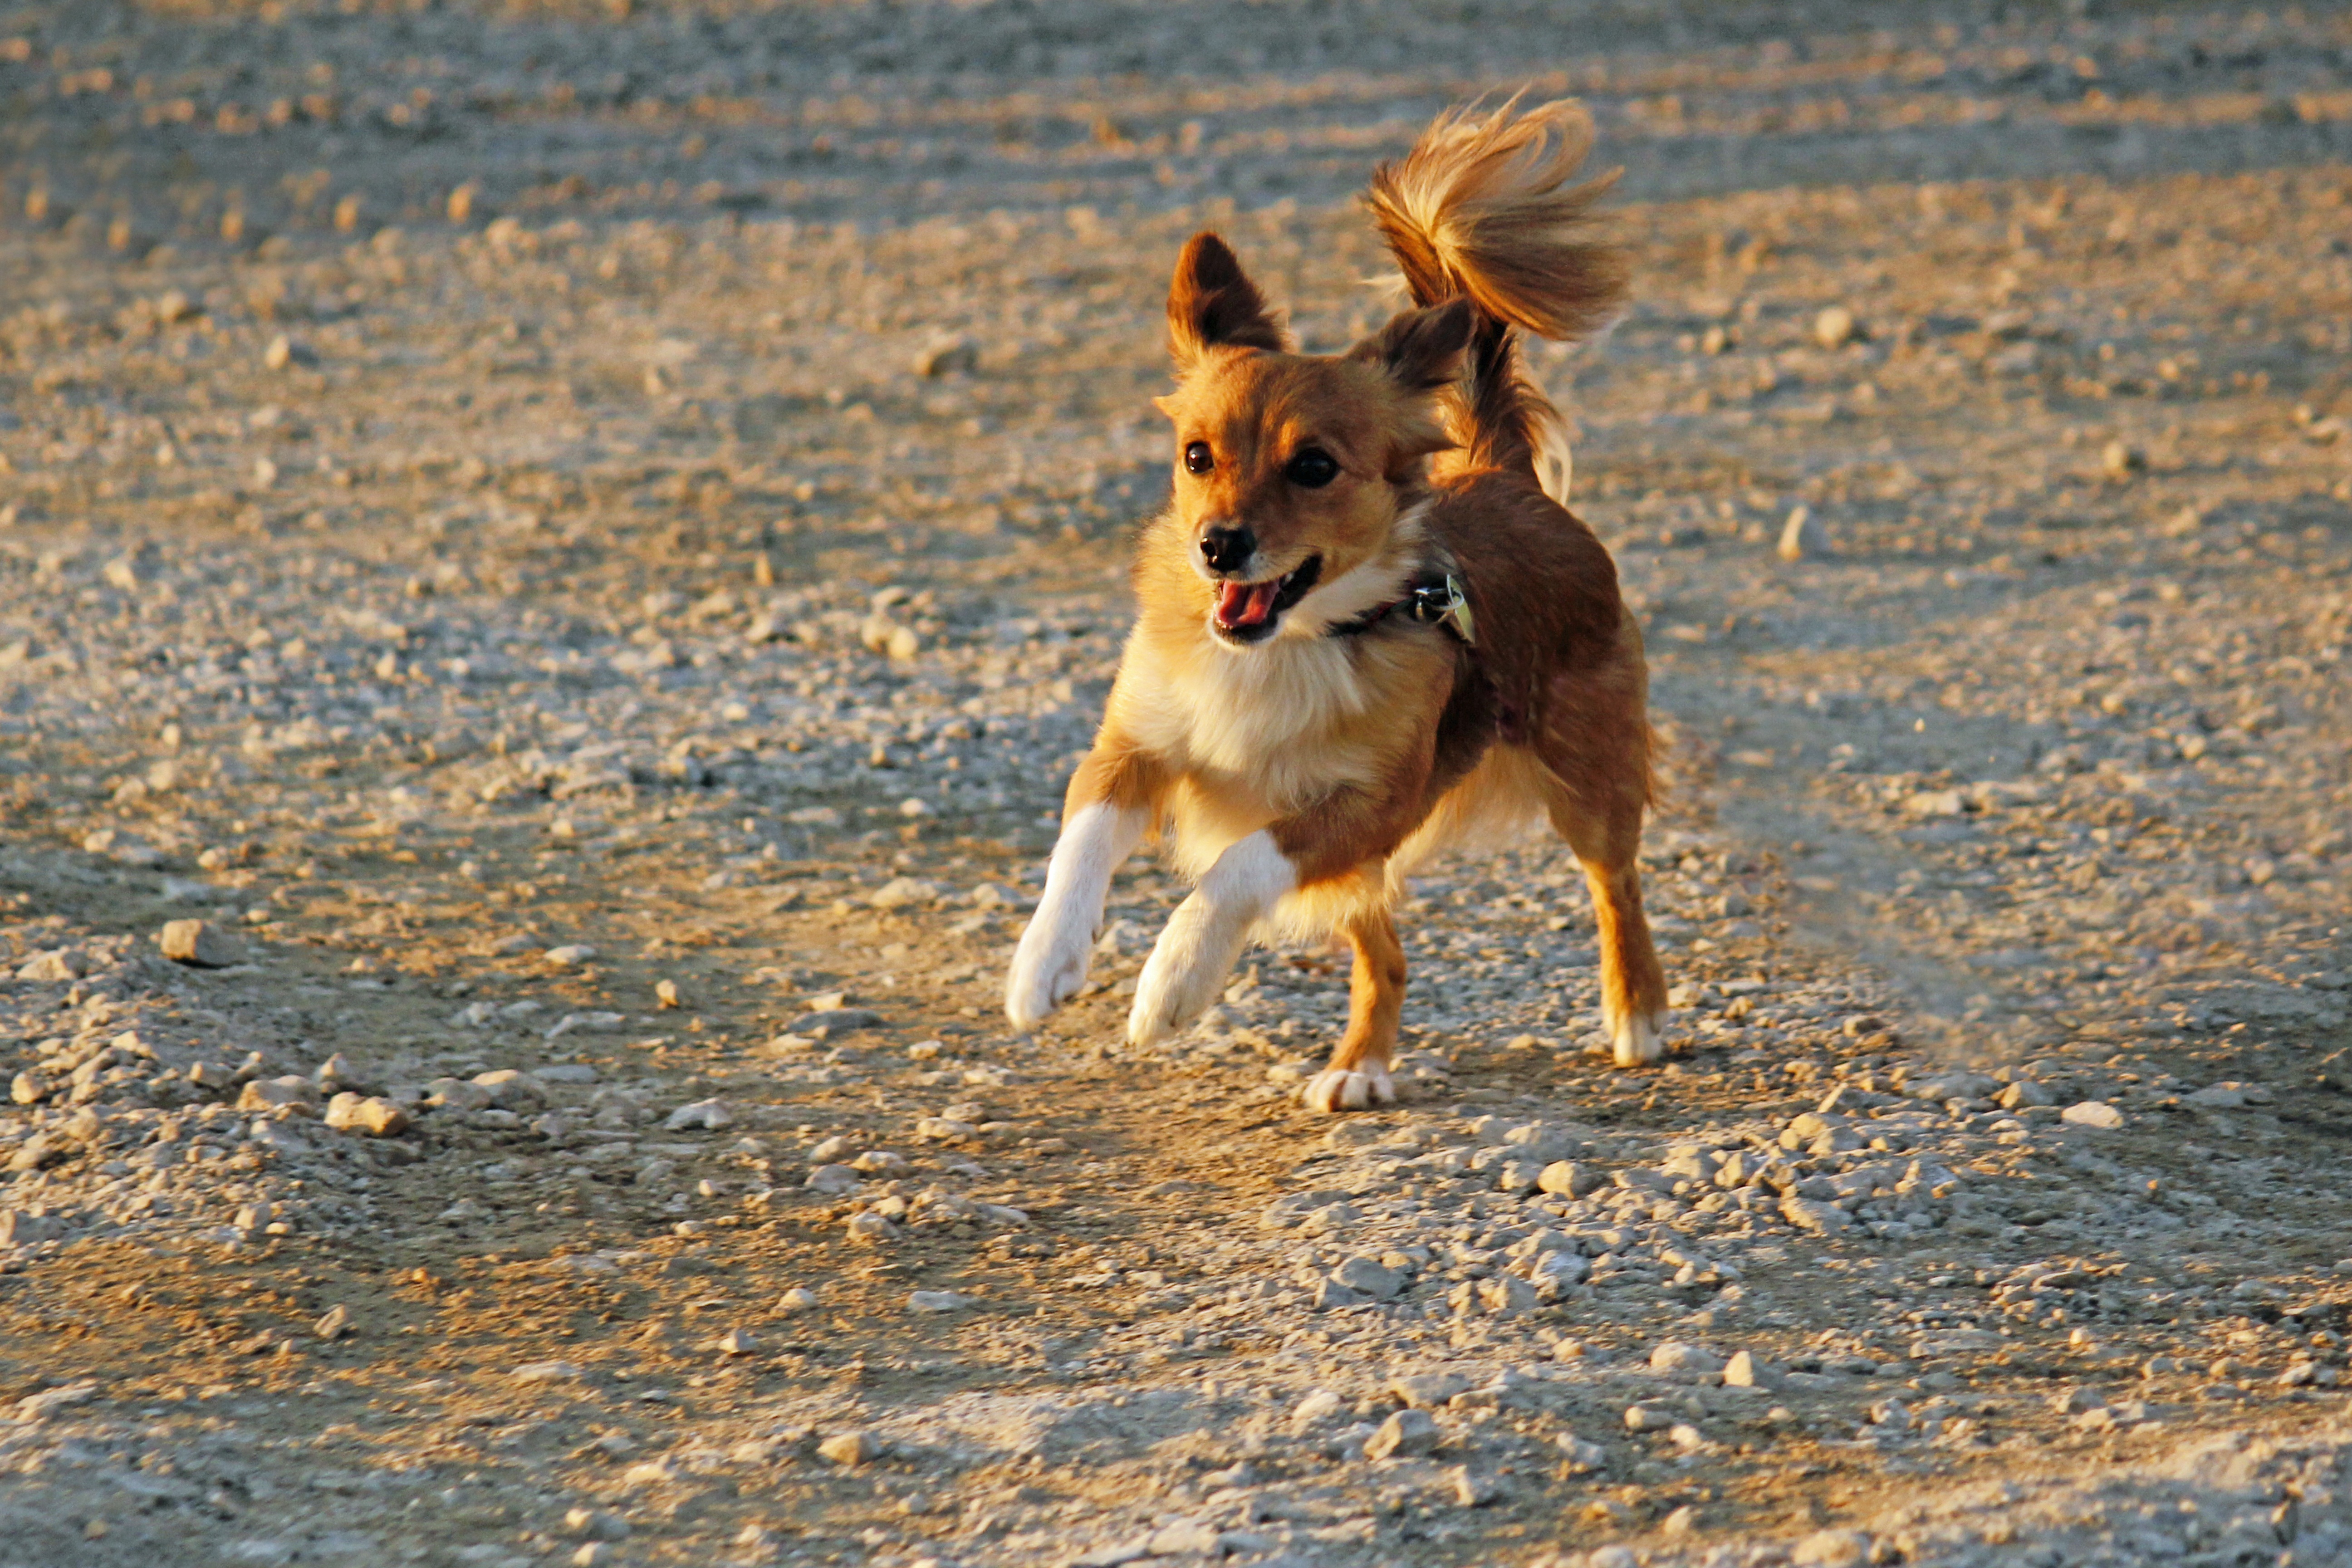
run, dog, animal, wildlife, pet, mammal, playing, movement, fun, happy, vertebrate, young dog, motion recording, street dog, dog like mammal, rennend